Cody Parkey

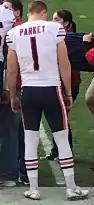
Parkey in a game against the San Francisco 49ers in 2018

On March 14, 2018, Parkey signed a four-year contract with the Chicago Bears.